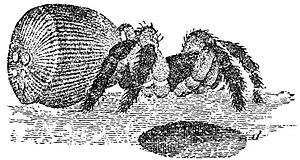
Cyclocosmia truncata est une espèce d'araignées mygalomorphes de la famille des Halonoproctidae.